Boeing AH-64 Apache

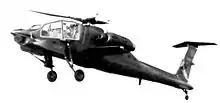
An early Hughes YAH-64 prototype with T-tail

After the AH-56 Cheyenne was cancelled in 1972 in favor of projects like the U.S. Air Force A-10 Thunderbolt II and the Marine Corps AV-8A Harrier, the United States Army sought an aircraft to fill an anti-armor attack role that would still be under Army command. The 1948 Key West Agreement forbade the Army from owning combat fixed-wing aircraft. The Army wanted an aircraft better than the AH-1 Cobra in firepower, performance, and range. It would have the maneuverability for terrain following nap-of-the-earth (NoE) flying. To this end, the U.S. Army issued a Request For Proposals (RFP) for the Advanced Attack Helicopter (AAH) program on 15 November 1972. As a sign of the importance of this project, in September 1973 the Army designated its five most important projects as the "Big Five", with the AAH included.